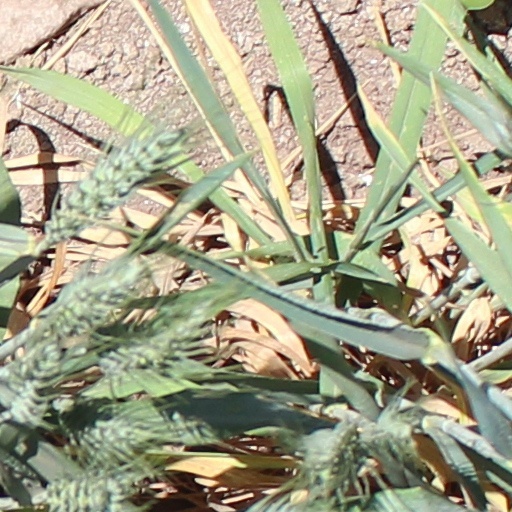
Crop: wheat